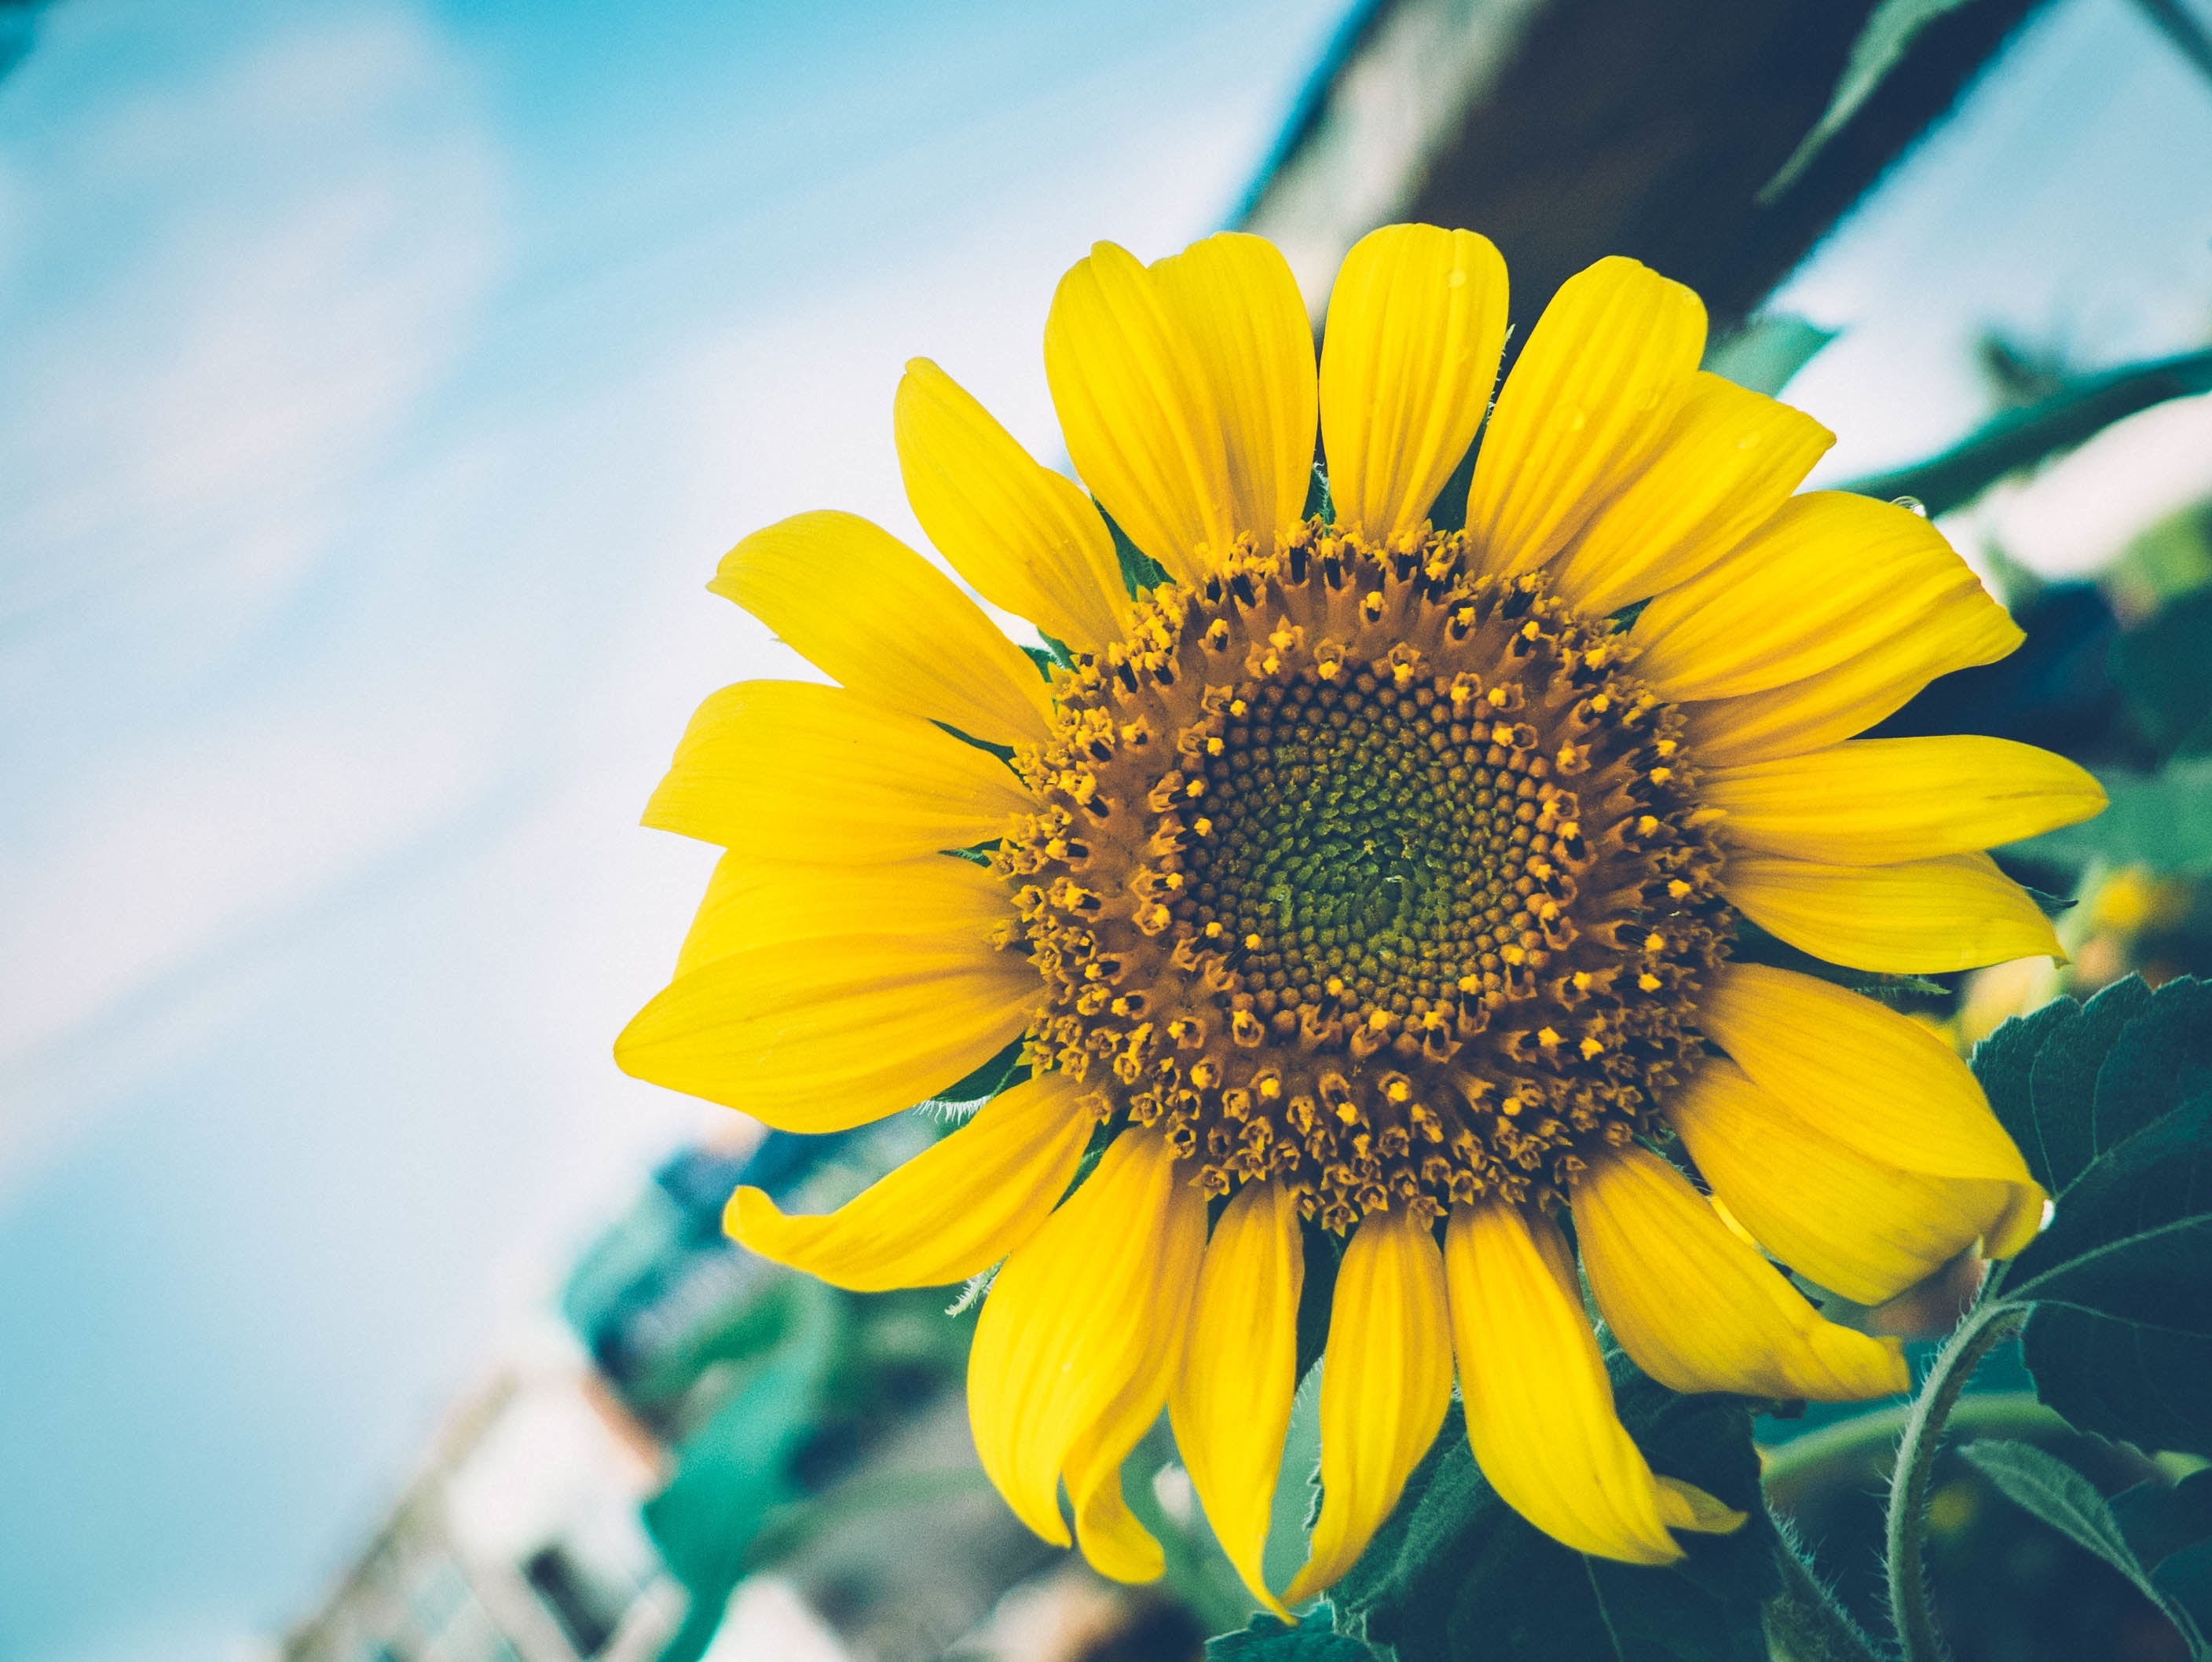
nature, blossom, growth, plant, field, photography, leaf, flower, petal, bloom, summer, floral, pollen, green, botany, yellow, garden, flora, sunflower, wildflower, close up, single, bright, vibrant, macro photography, flowering plant, daisy family, sunflower seed, plant stem, land plant